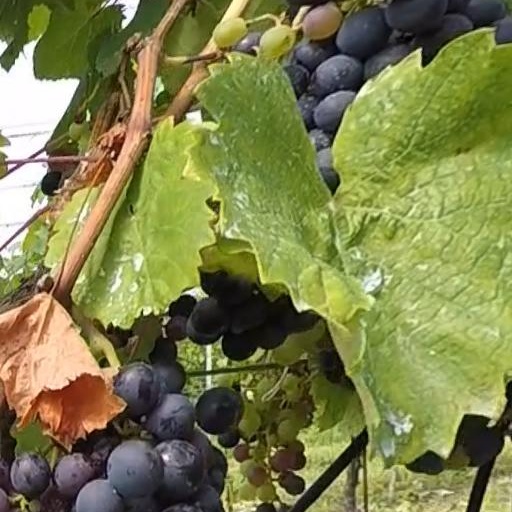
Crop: grape